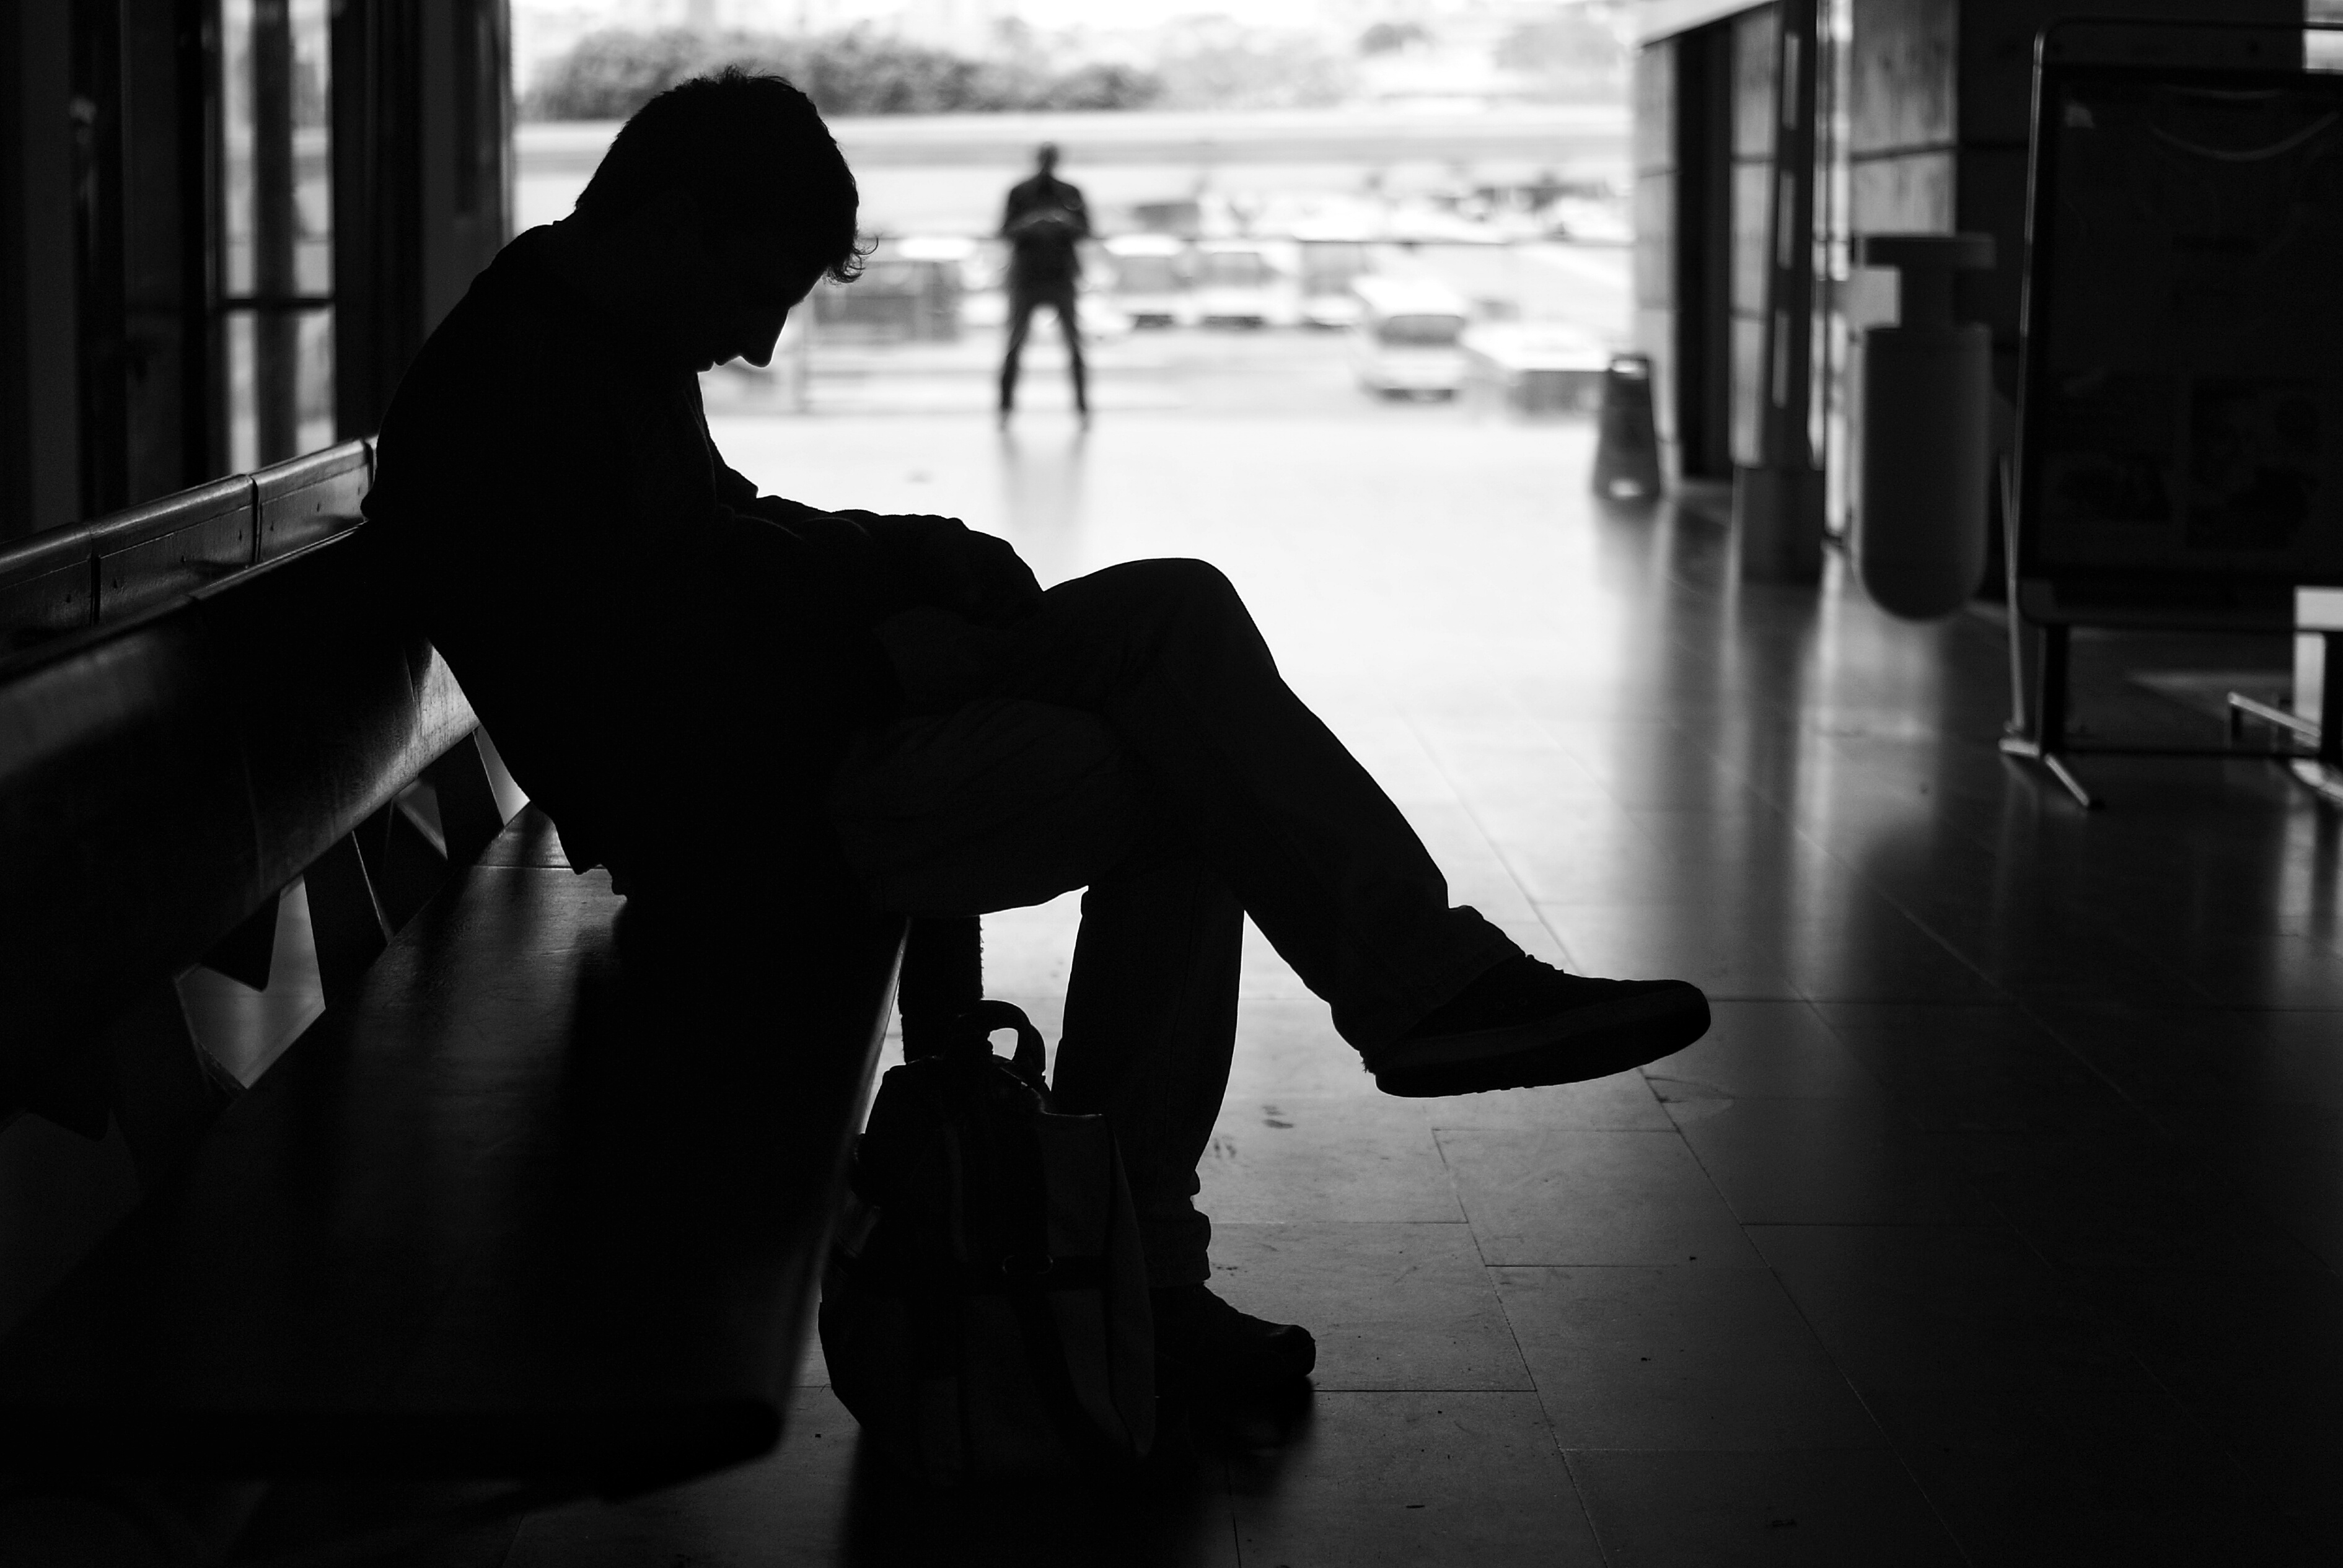
silhouette, creative, black and white, people, white, street, photography, urban, social, dslr, lens, sitting, shadow, darkness, black, monochrome, streetphotography, bw, blackandwhite, blackwhite, streets, candid, best, 50mm, shooting, moments, public, photograph, prime, sony, pretoebranco, rua, streetphoto, branco, silhouettes, lisboa, lisbon, moment, emotion, unposed, decisive, souls, pretobranco, preto, sp, dslra200, pb, inpublic, fotografiaderua, streetmoments, lavinha, sal50f18, a200, sal, joao, interaction, jo olavinha, monochrome photography, film noir, human positions